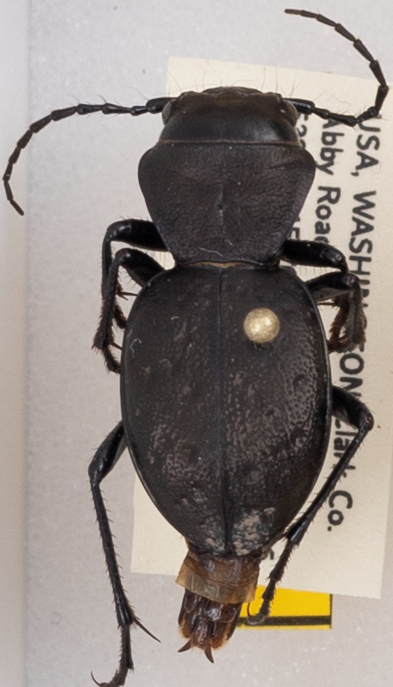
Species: Omus dejeanii
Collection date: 2019-06-25
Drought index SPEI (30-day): -1.362
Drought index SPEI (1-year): -2.09
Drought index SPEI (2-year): -2.09